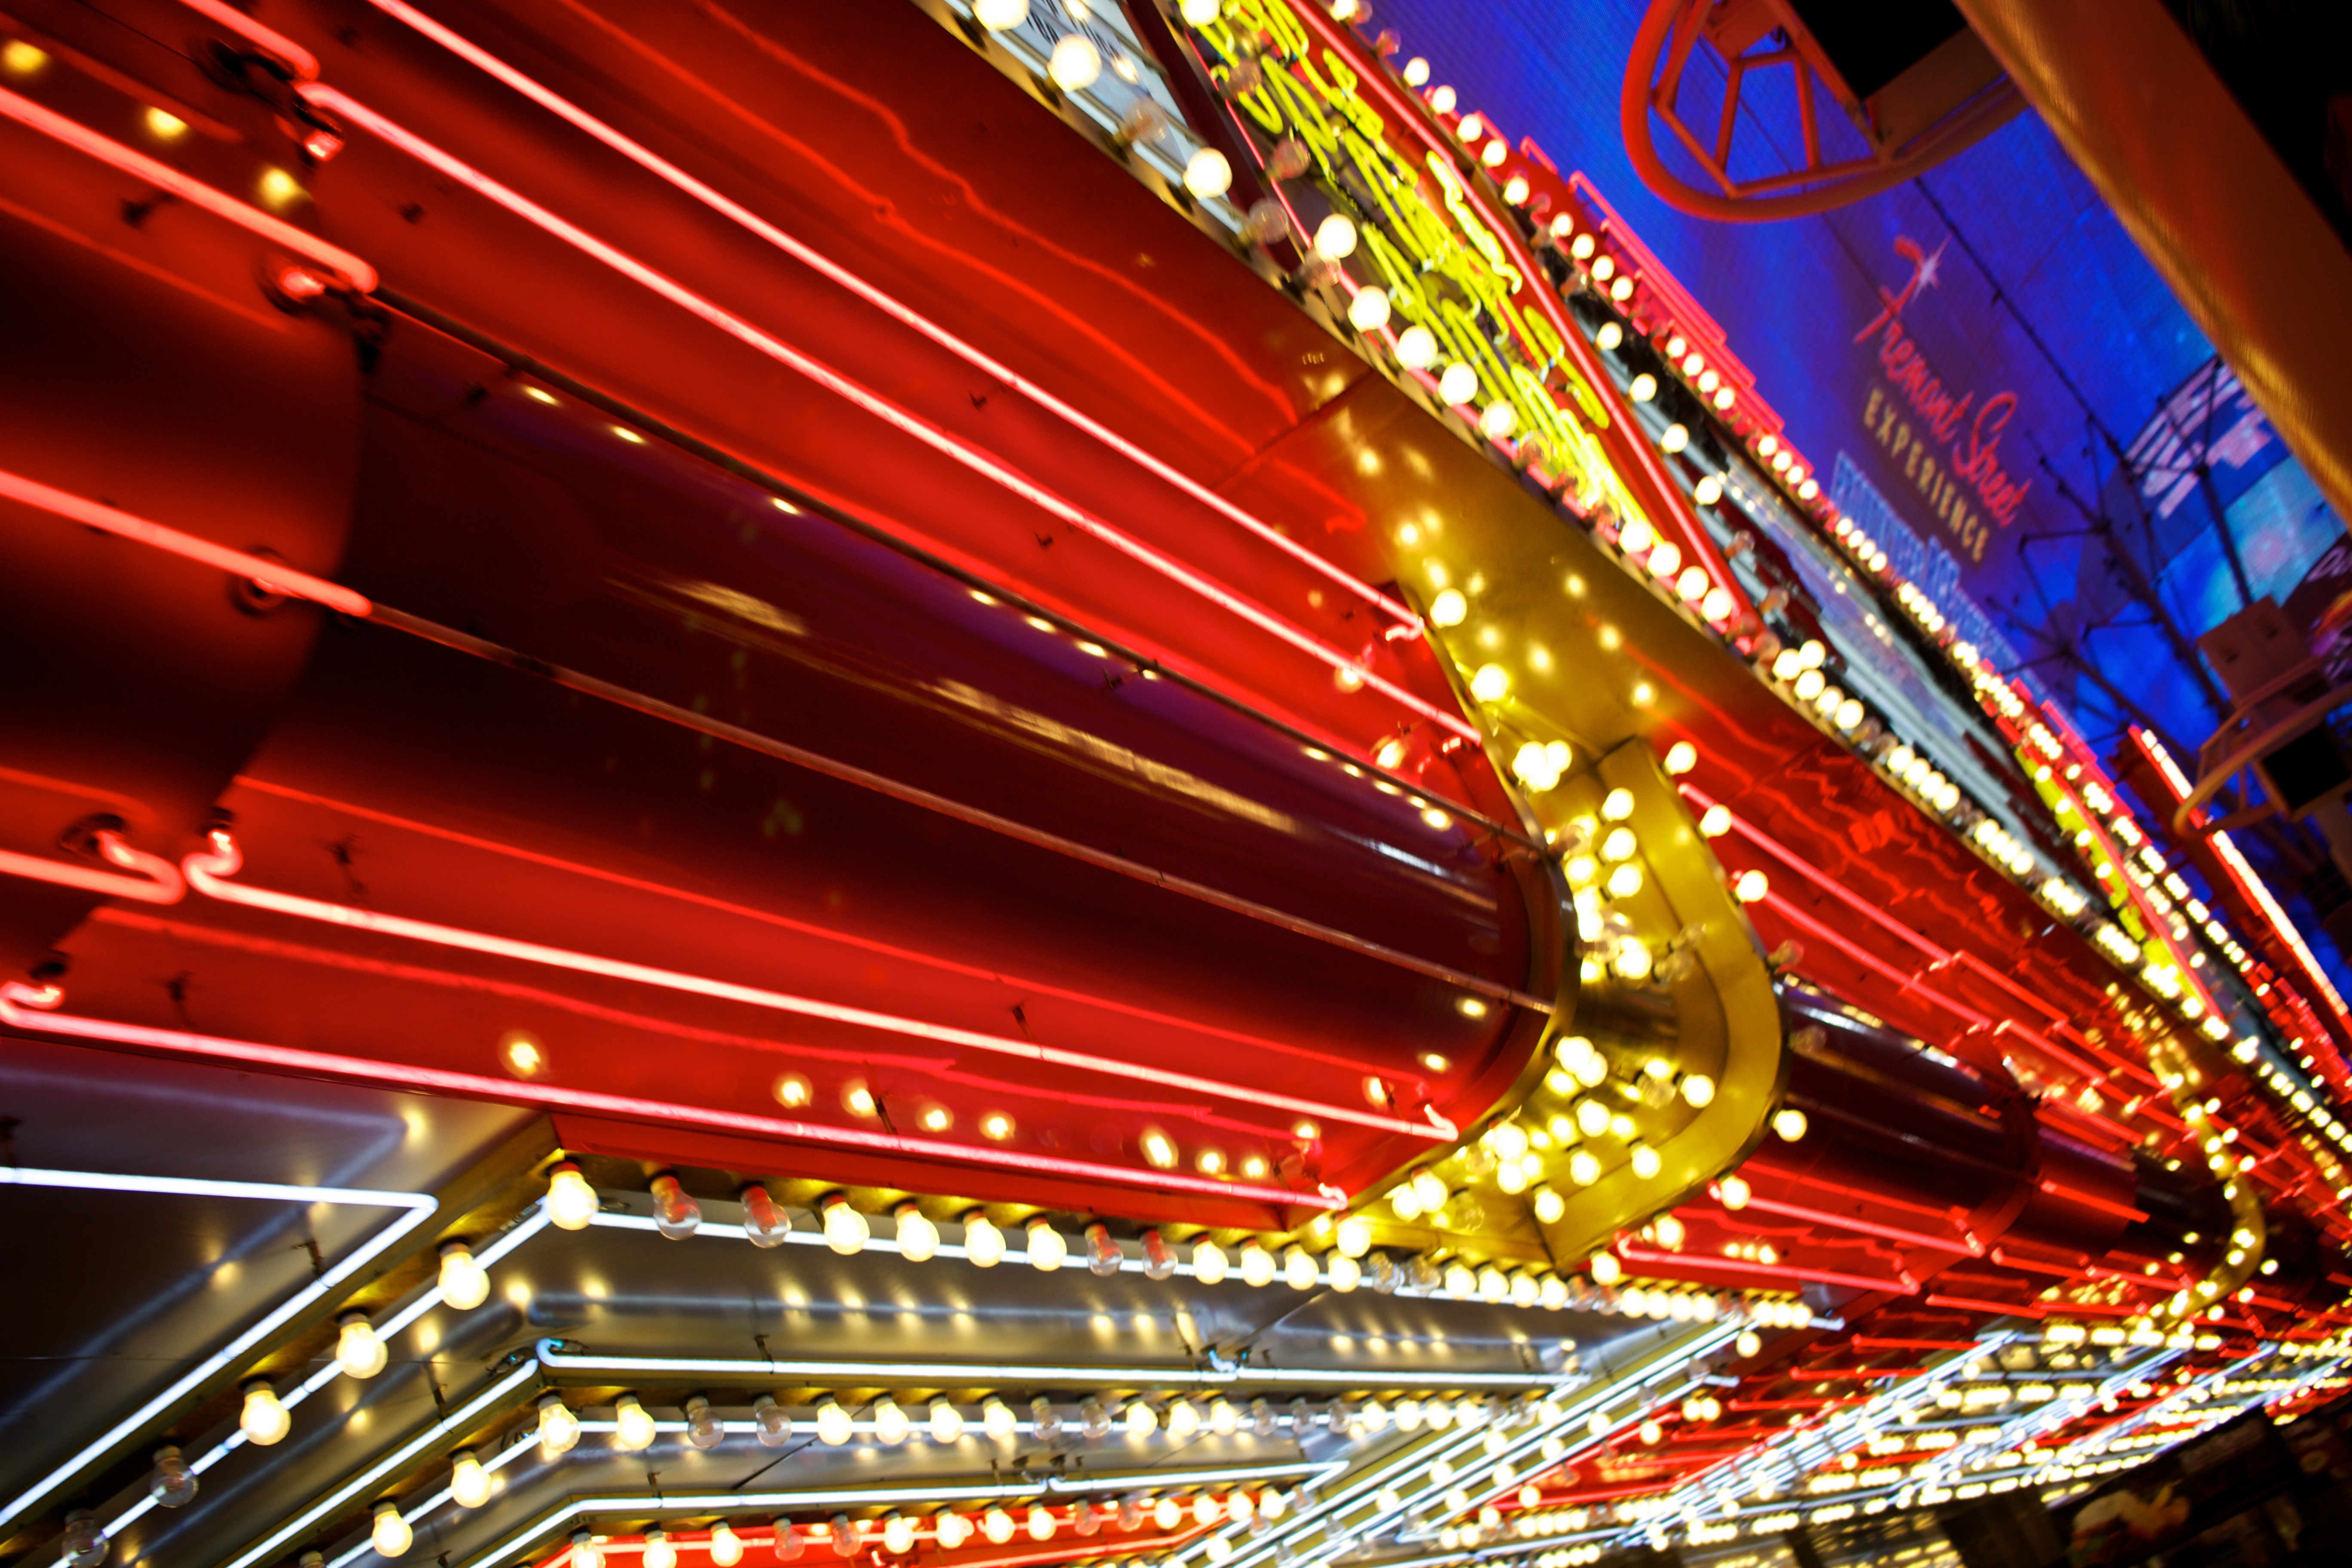
night, stage